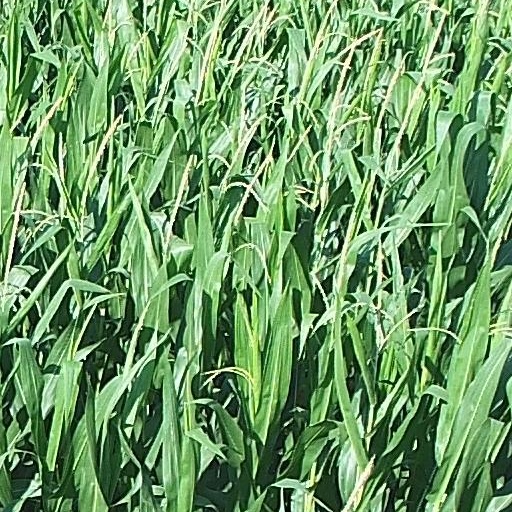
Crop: maize; corn